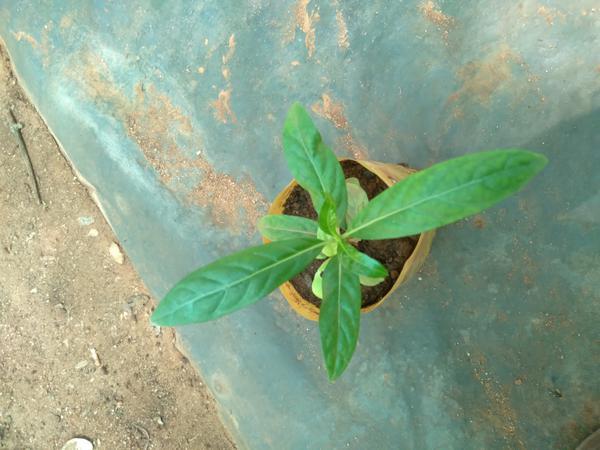
Plant: Nooni